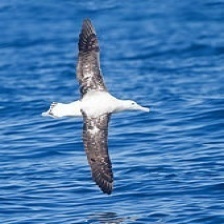
Species: ALBATROSS
Scientific name: DIOMEDEIDAE